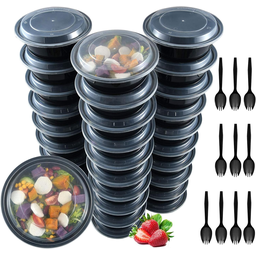
Label: plastic